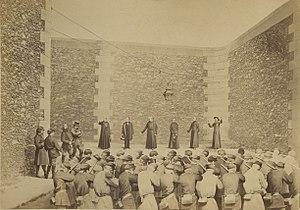
Exécution de six otages dans la cour de la prison de la Roquette.
Eugène-Léon Appert, né en 1830 et Ernest Appert, né Ernest-Charles Appert le 10 septembre 1831 à Châteauroux et mort le 15 janvier 1890 à Paris, sont des photographes célèbres pour leurs clichés de la Commune de Paris de 1871.
La Semaine sanglante, du dimanche 21 au dimanche suivant 28 mai 1871, est l'épisode final de la Commune de Paris, où elle est écrasée et ses membres exécutés en masse.